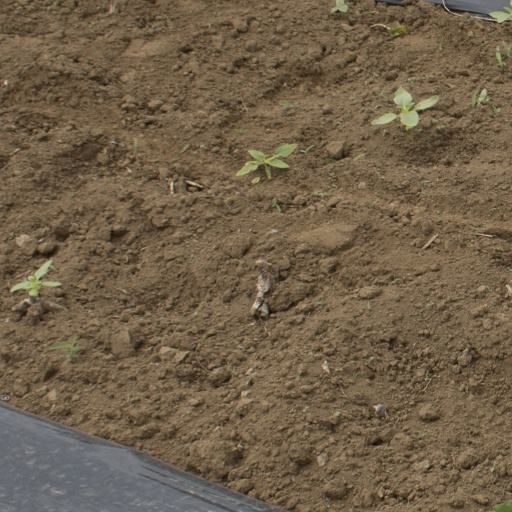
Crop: Jerusalem artichoke